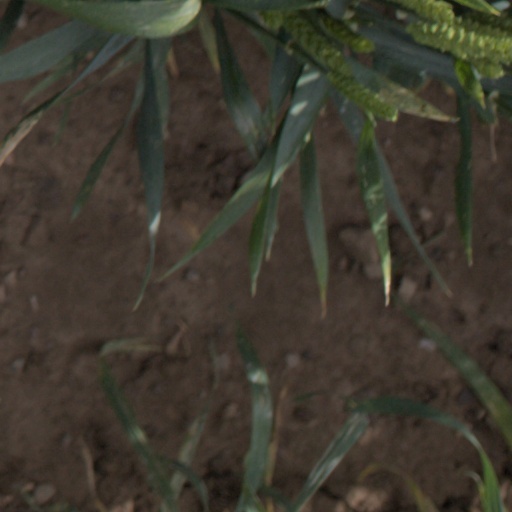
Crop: wheat